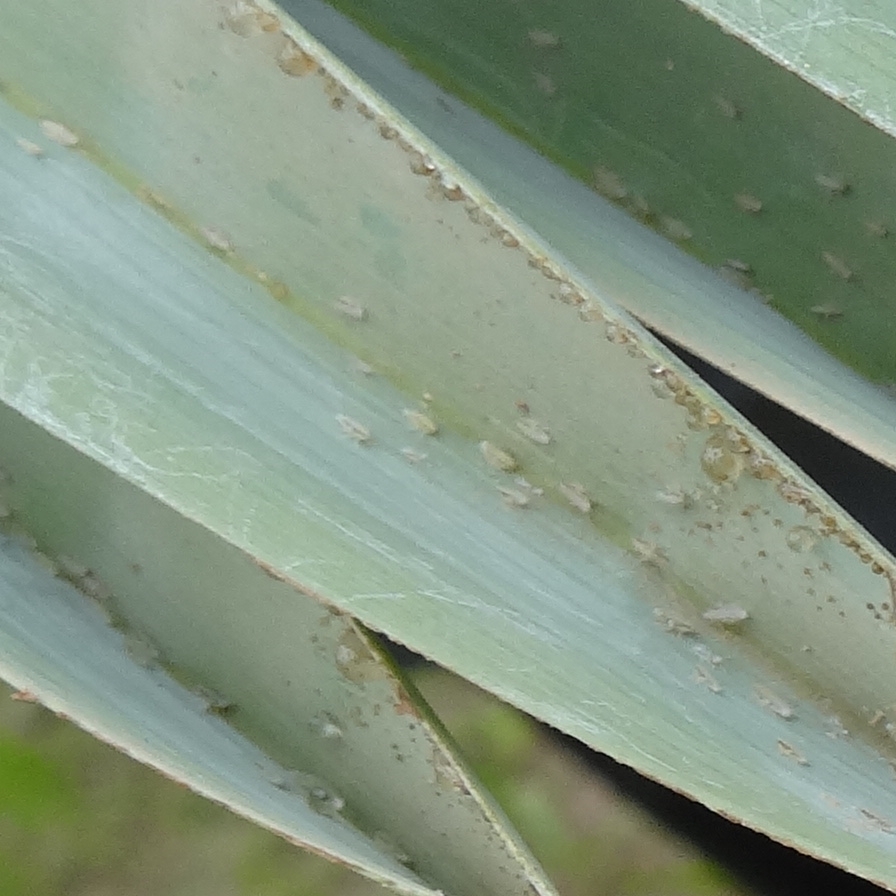
Label: Dubas